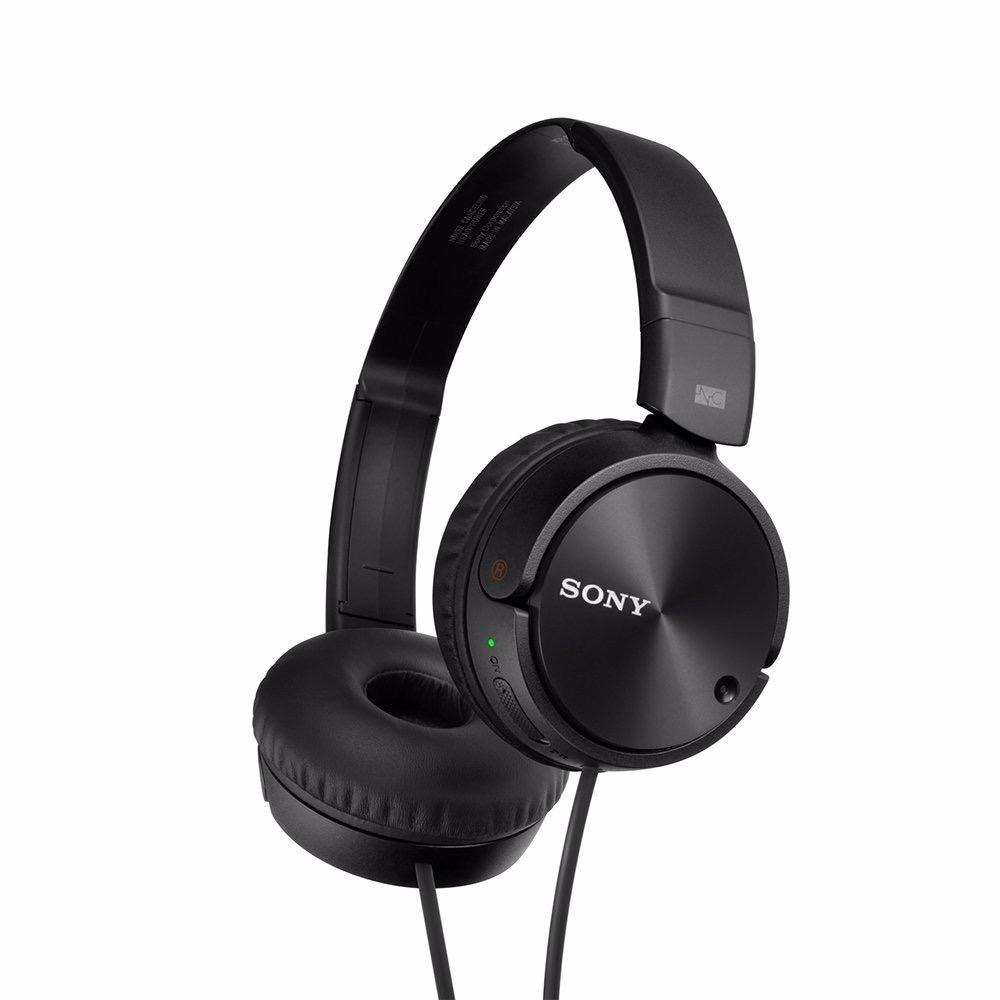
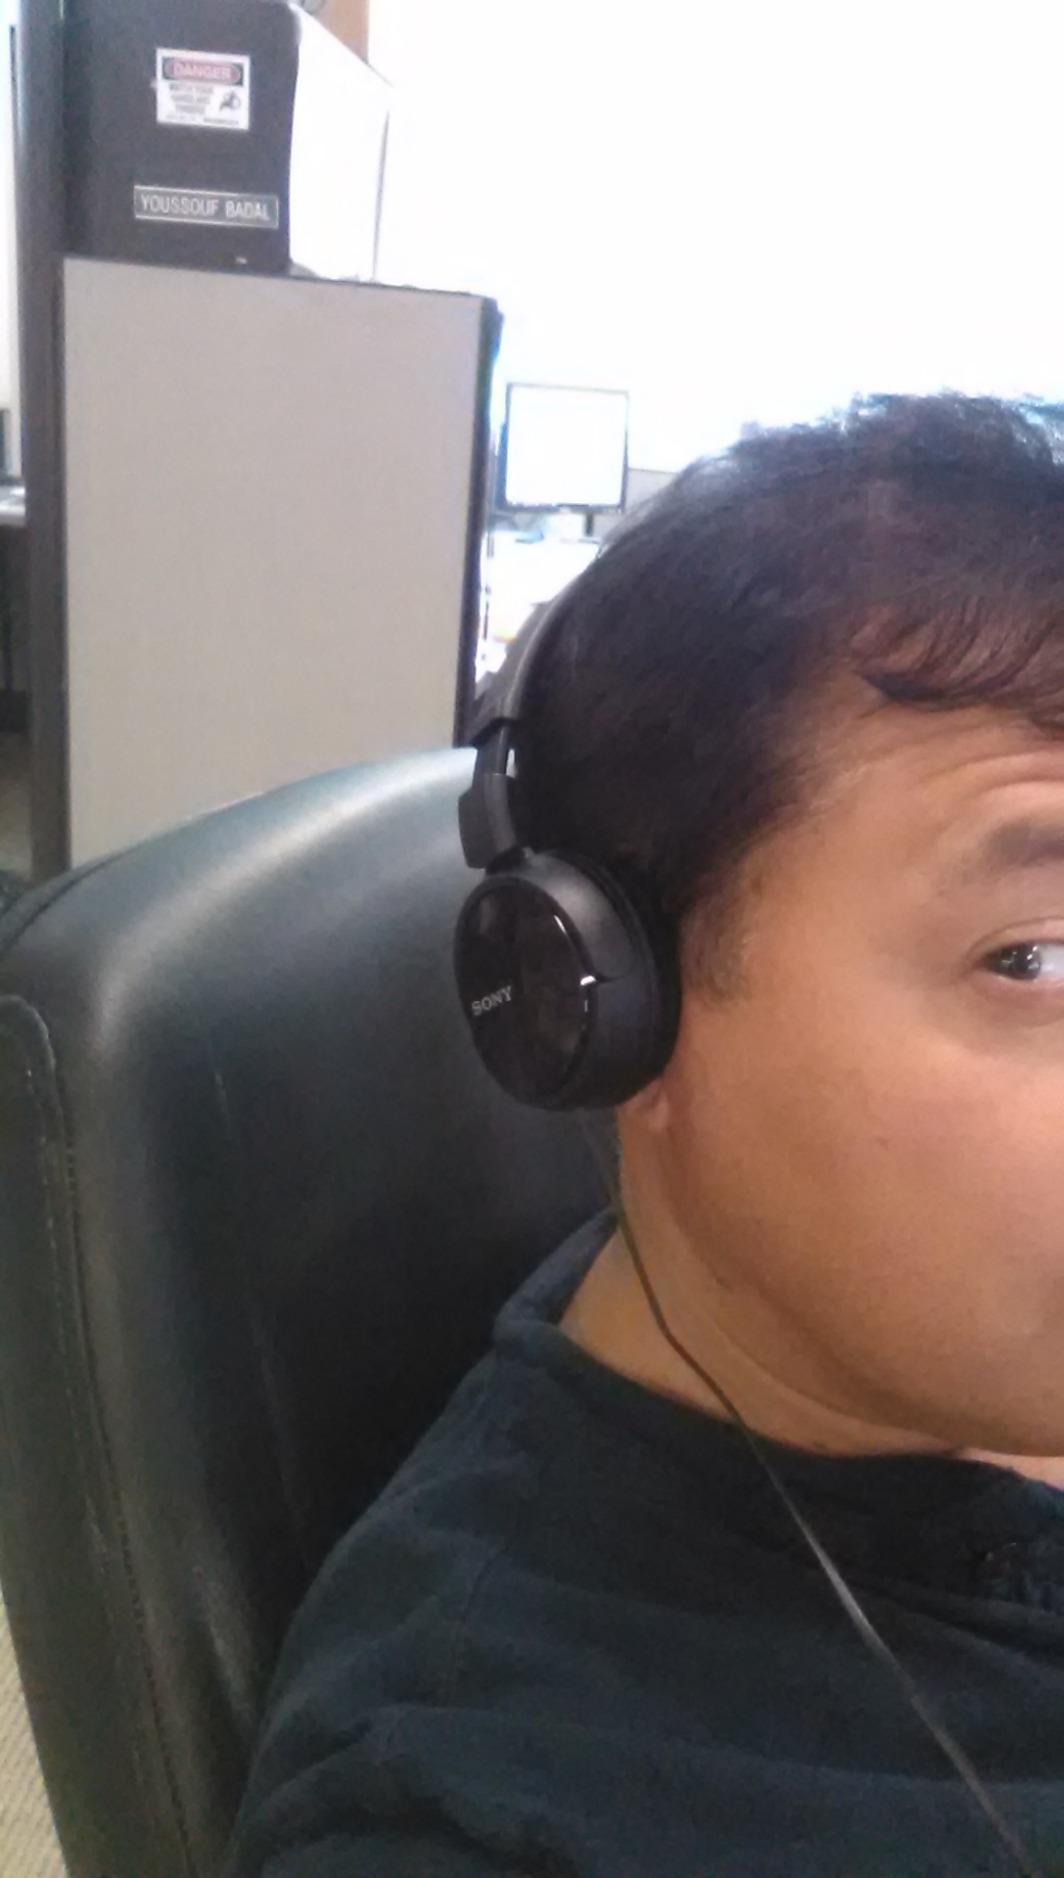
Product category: headphones
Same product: yes